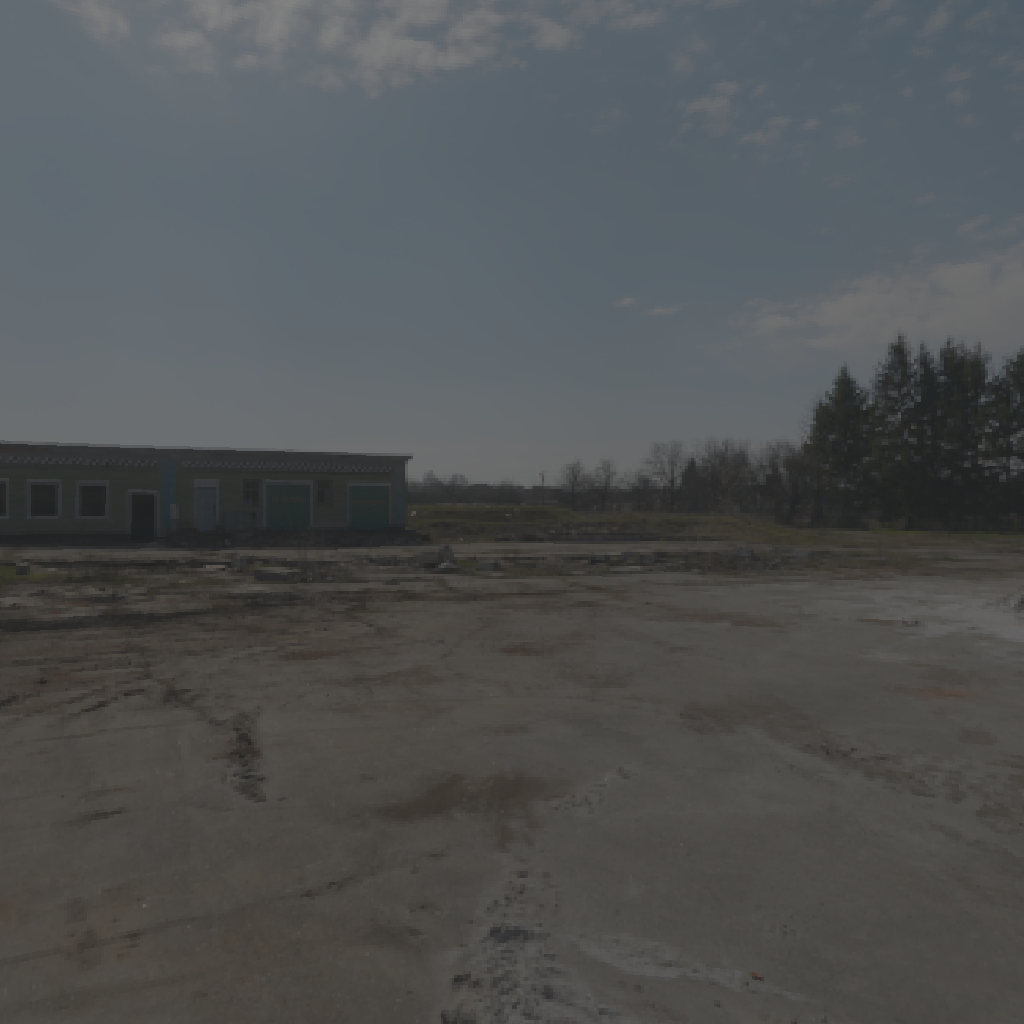
scene-linear HDR photo, Abandoned Tank Farm 03, outdoor, with visible sun, sun, parking, abandoned, asphalt, backplates, skies, urban, midday, partly cloudy, high contrast, natural light, high dynamic range, physically based lighting